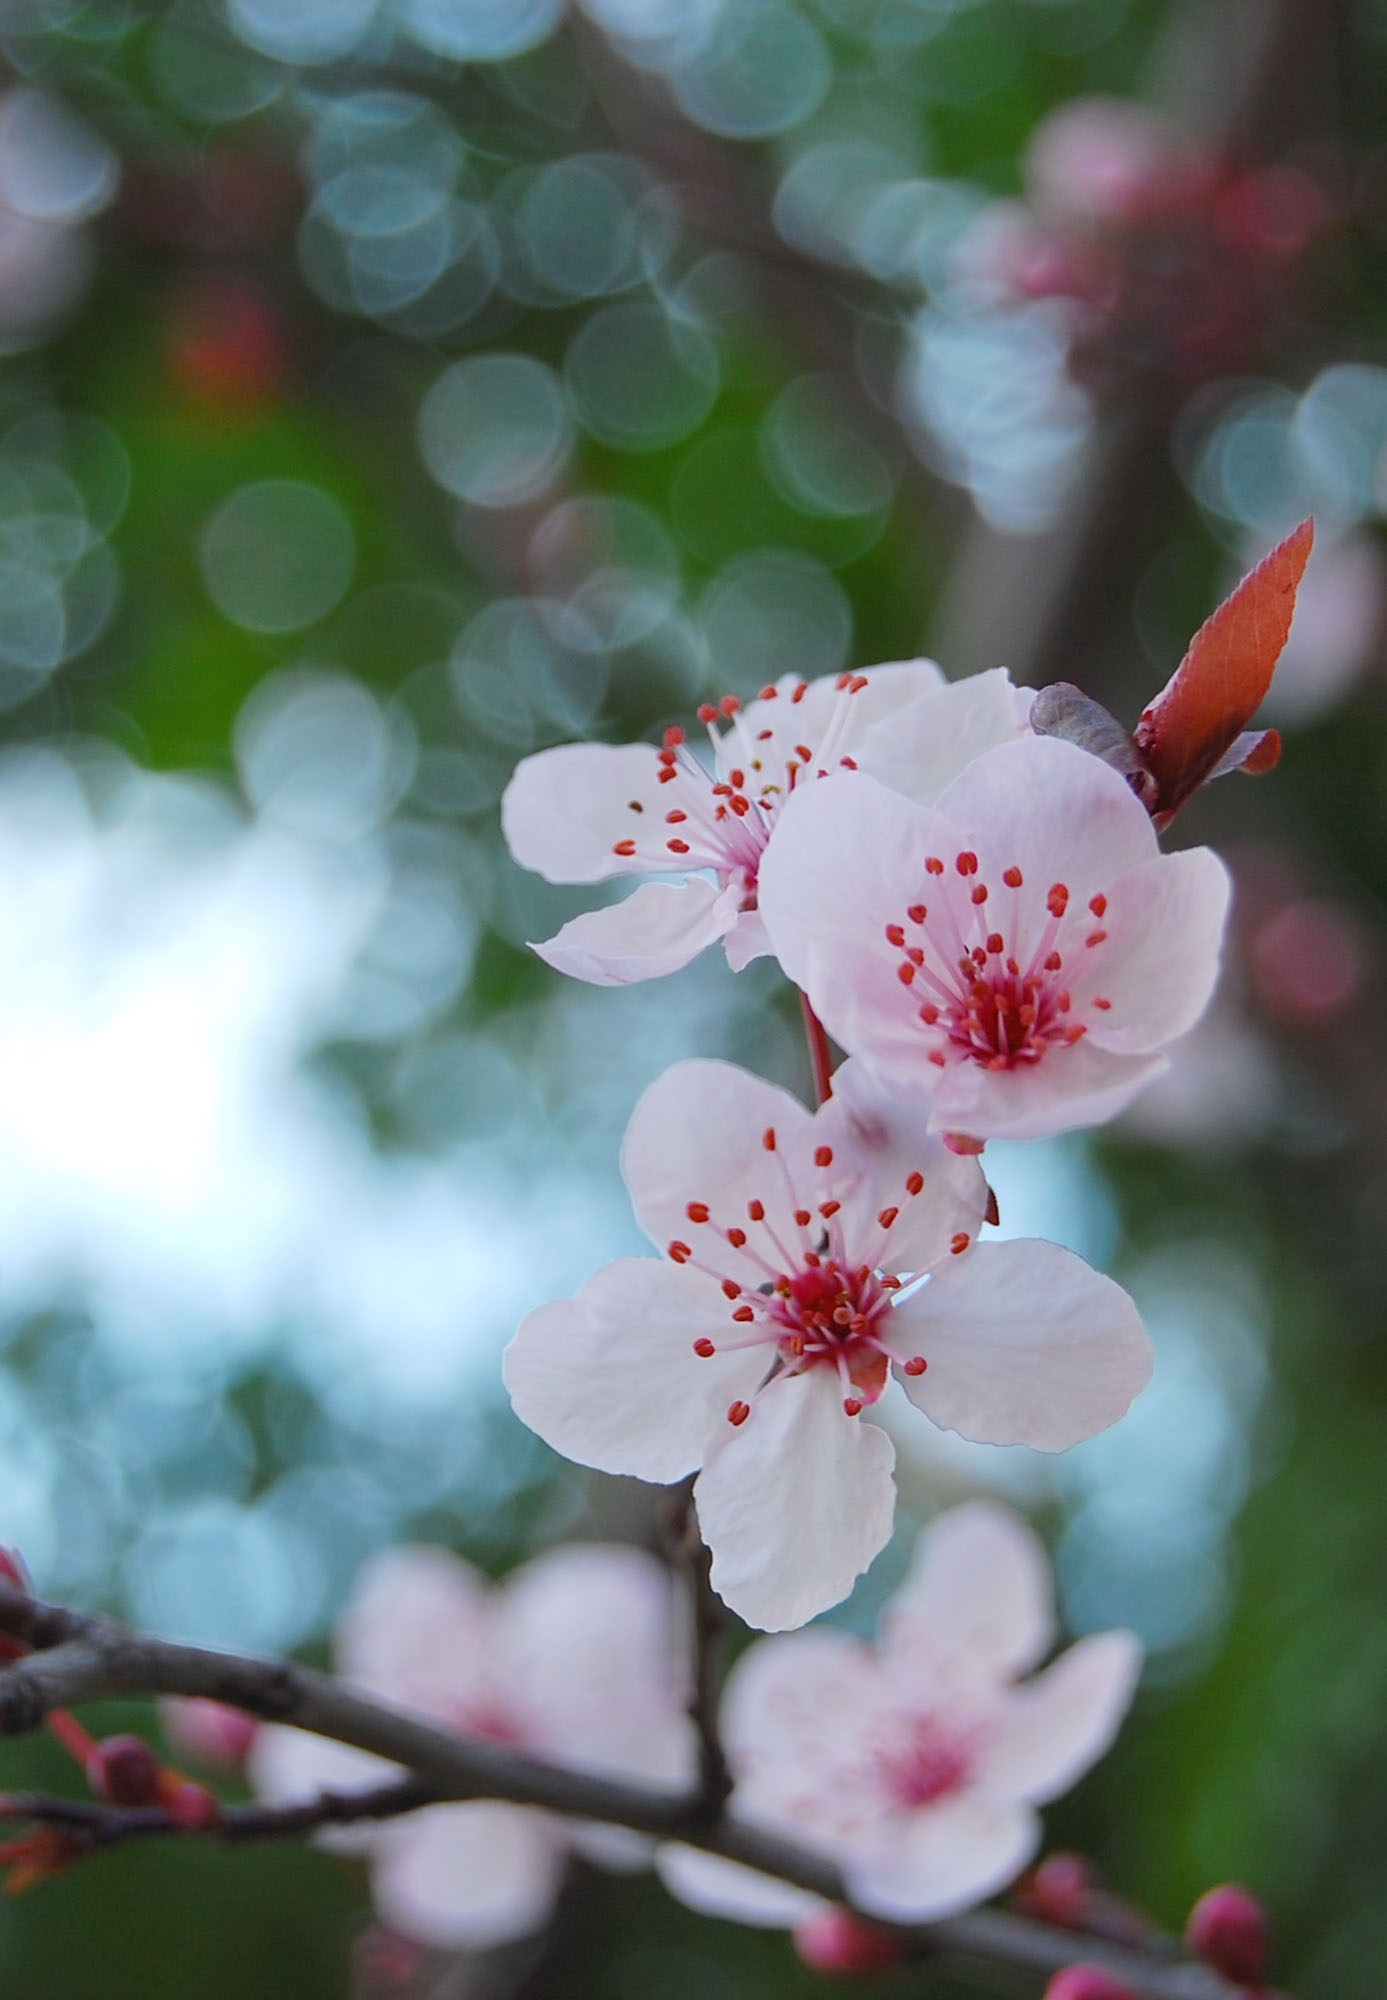
tree, branch, blossom, plant, flower, petal, food, spring, produce, botany, flora, season, close up, shrub, beautiful, sakura, macro photography, flowering plant, land plant